Richard Enraght

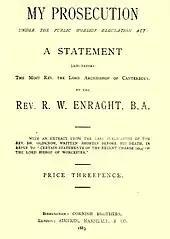
Title page of Revd Richard Enraght's 45-page statement objecting to treatment of him and his parishioners at Holy Trinity, Bordesley, from 1874 to 1883. He published it nationally and gave a copy to the Archbishop of Canterbury.

If the English Church be true portion of the one Catholic Church of Christ is it not only reasonable that her Church buildings and services should resemble those of other branches of the Church Catholic."